The Story of Art

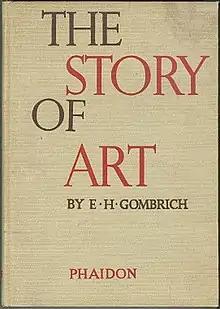
Cover of the first edition, 1950

The Story of Art, by E. H. Gombrich, is a survey of the history of art from ancient times to the modern era.